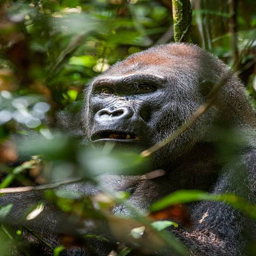
portrait of a western lowland gorilla